Corporate headquarters

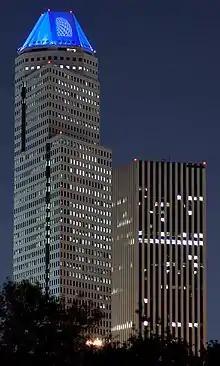
The Continental Center I and the KBR Tower, both part of the Cullen Center complex in Downtown Houston, have the corporate headquarters of Continental Airlines and KBR, respectively.

Corporate headquarters is the part of a corporate structure that deals with tasks such as strategic planning, corporate communications, taxes, law, books of record, marketing, finance, human resources, and information technology. Corporate headquarters takes responsibility for the overall success of the corporation and ensures corporate governance. It is sometimes referred to as the head office, which is the location where the executives of a business work and where many of the key business decisions are made. Generally, corporate headquarters acts as a core when the business is operating.